Courage to Resist

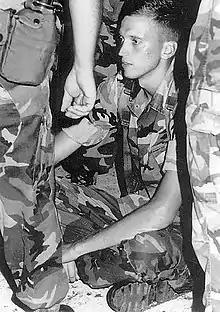
Marine Corporal Jeff Paterson refused to board military aircraft in Hawaii en route to Persian Gulf on August 7, 1990.

One of Funk's early supporters was Jeff Paterson, a former Marine who was the first soldier to publicly refuse orders to the 1st Iraq War in 1990. Paterson had been a Marine for five years and was on the verge of returning to civilian life when his discharge was cancelled in lieu of orders for deployment to the Persian Gulf. On August 7, 1990, as his unit boarded an aircraft in Hawaii, he sat down on the tarmac and refused to move. A week later he held a press conference where he stated, “I will not be a pawn in America’s power plays for profit and oil in the Middle East”. Paterson was a CTR founding member and has served for many years as the Project Director.